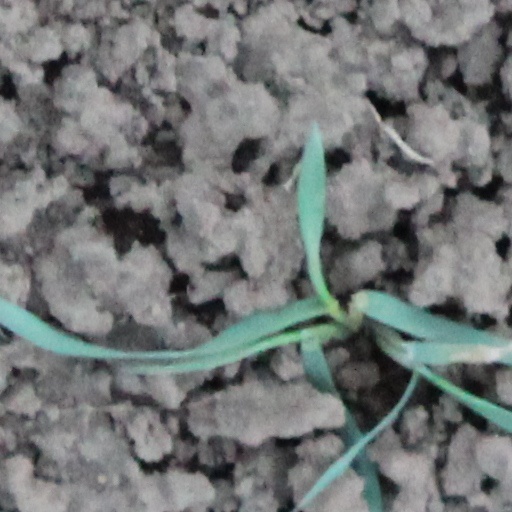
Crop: wheat